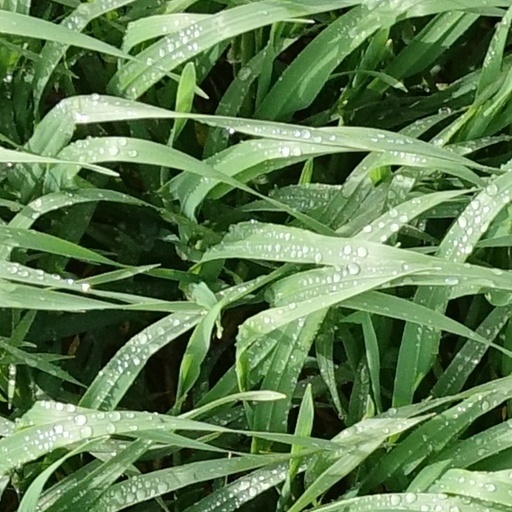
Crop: wheat